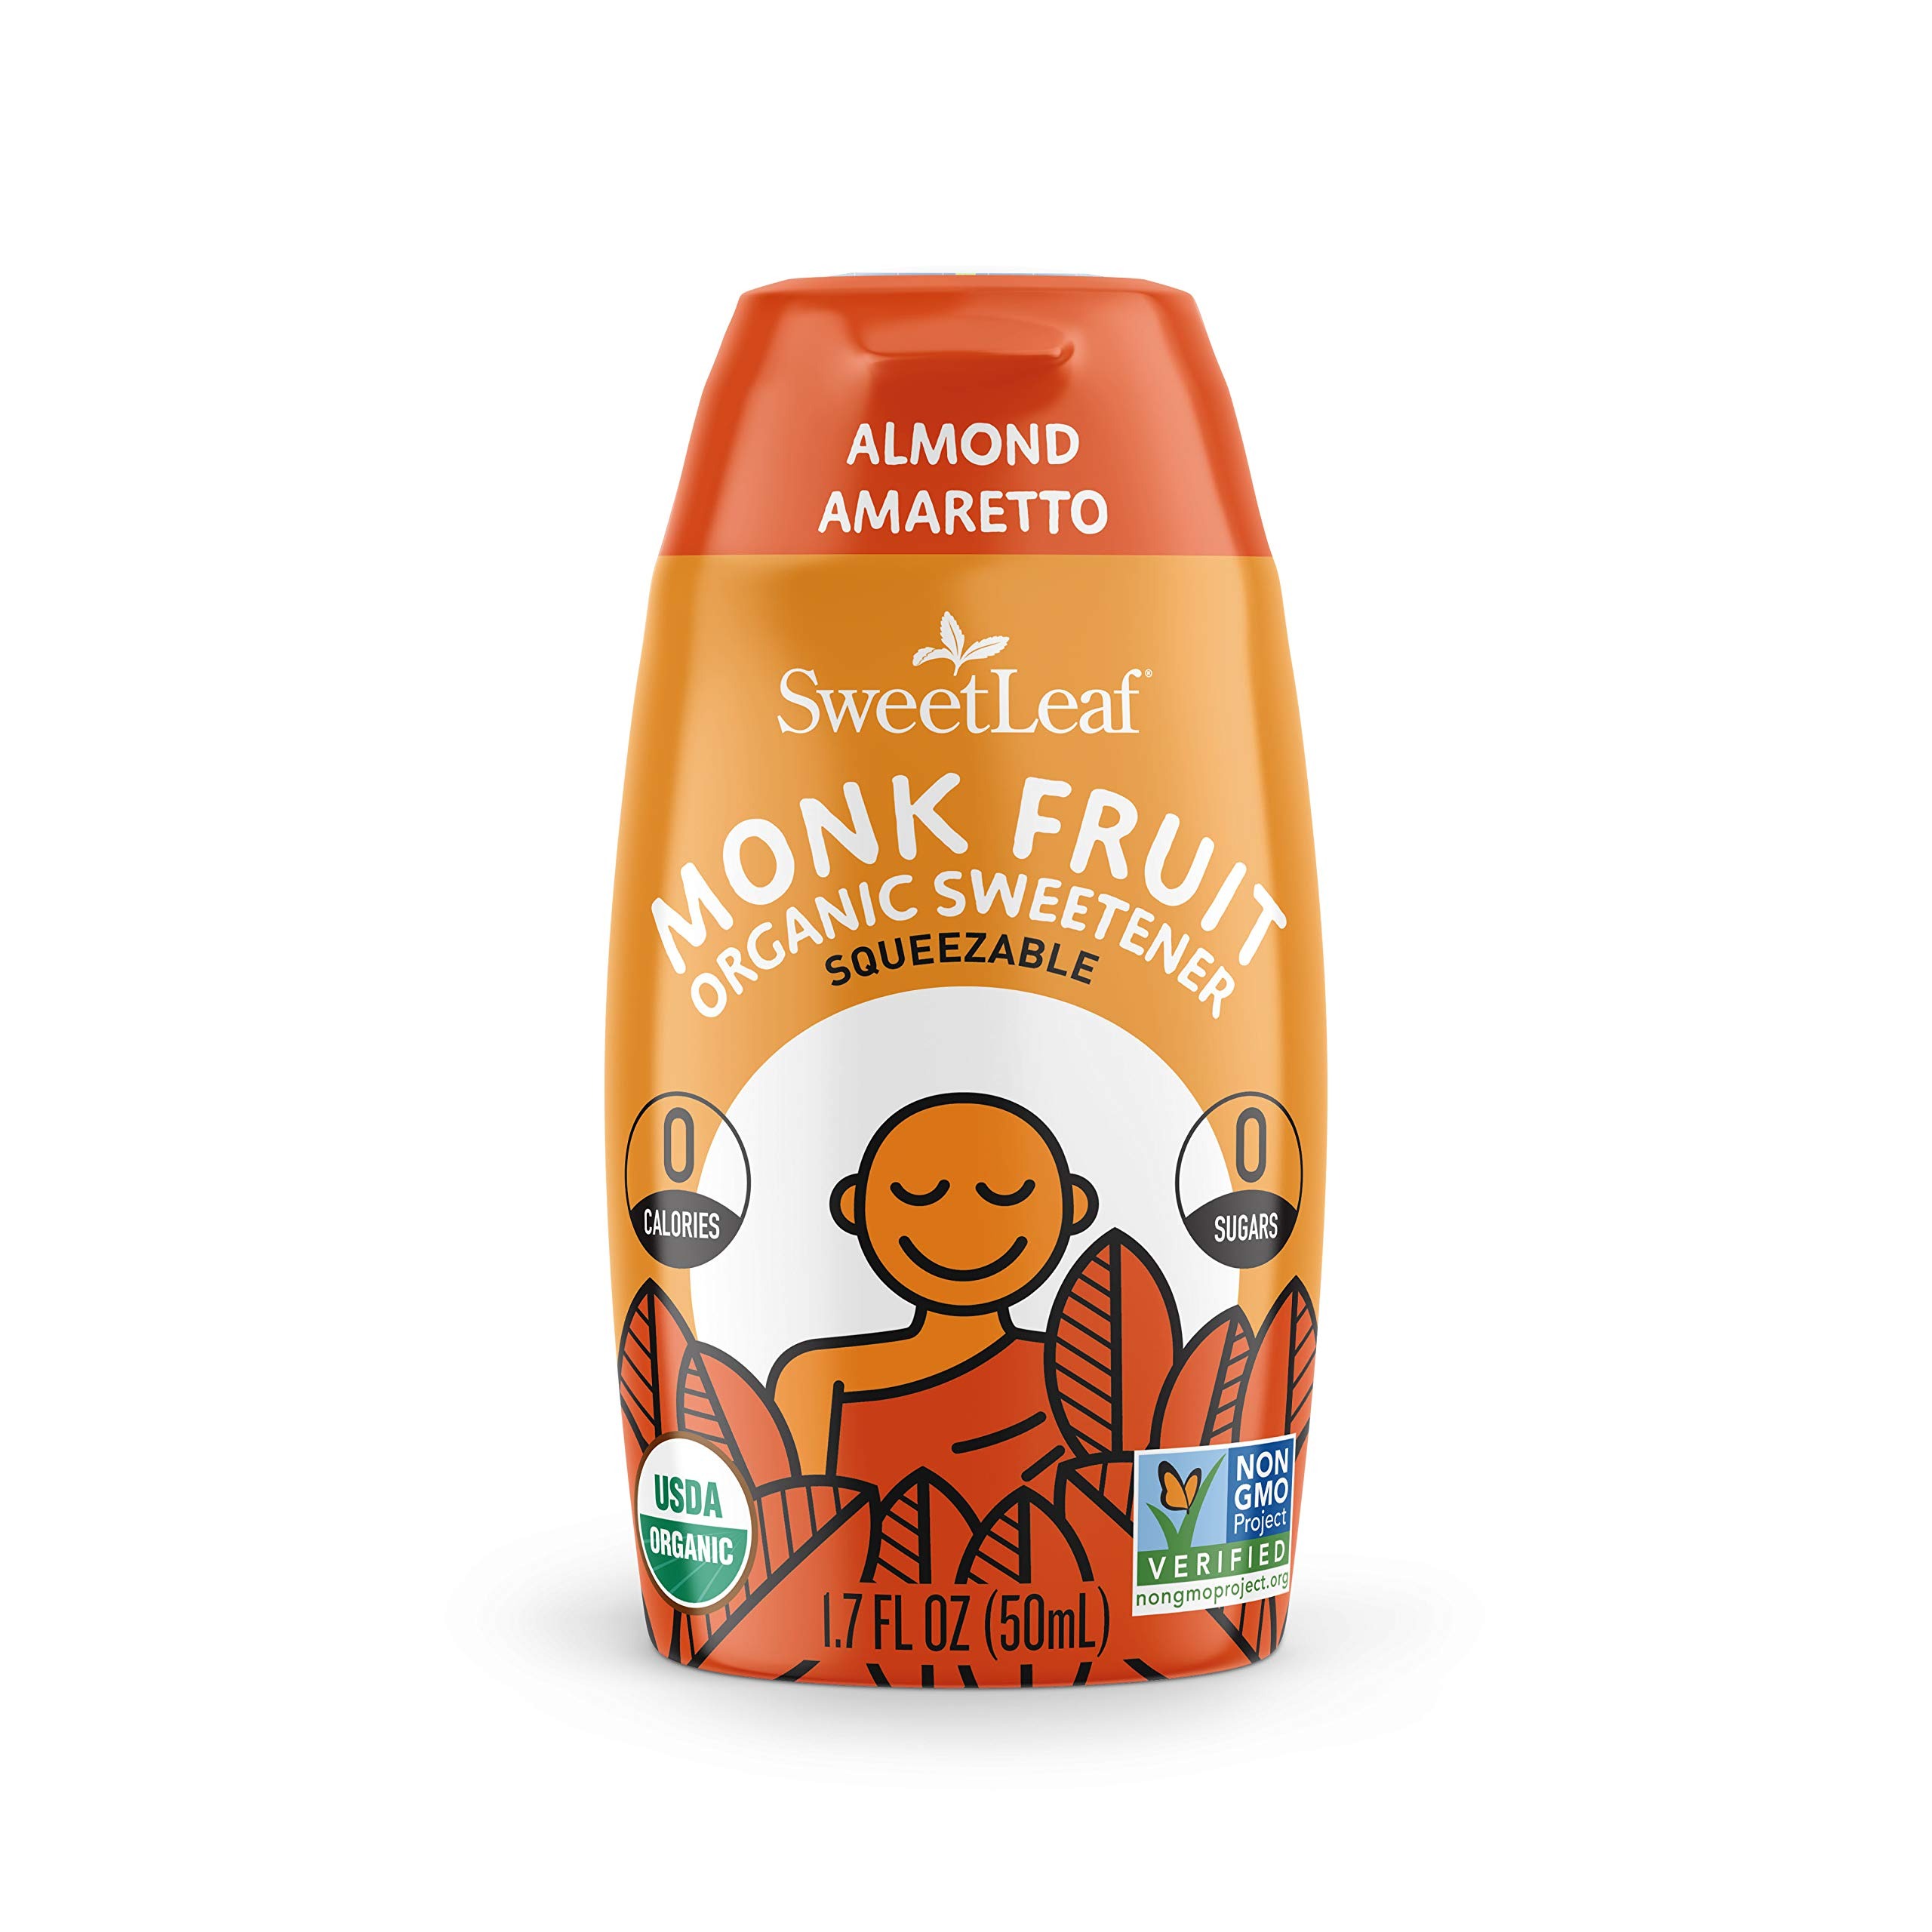
Item Name: SweetLeaf Almond Amaretto Liquid Monk Fruit - Monk Fruit Liquid Sweetener Drops, Organic Monk Fruit Extract, Zero Calorie Sweetener, Sugar Free, Keto Friendly, Erythritol Free - 1.7 Fl Oz
Bullet Point 1: ZERO CALORIE SWEETENER: Liquid Monk Fruit sweetener delivers satisfying sweetness without added sugars. Enjoy the taste you love with zero calories, perfect for enhancing your favorite recipes
Bullet Point 2: SWEETEN YOUR FAVORITES: Our Liquid Monk Fruit sweetener is a perfect zero-calorie natural sweetener alternative for coffee, smoothies, baking, and more. You're in control of every delicious choice
Bullet Point 3: CONVENIENT FOR ON THE GO: With its compact 1.7 oz squeezable bottle, SweetLeaf's Liquid Monk Fruit sweetener is perfect for on the go, so you can enjoy zero-calorie sweetness anytime, anywhere
Bullet Point 4: NO ADDED SUGAR: Replace sugar but not the taste. SweetLeaf's organic Liquid Monk Fruit Drops are naturally sweetened with no sugars, calories, or carbs, and no artificial ingredients
Bullet Point 5: PERFECT FOR EVERY LIFESTYLE: Monk Fruit Drops are keto friendly and USDA organic with zero calories or carbs. Naturally live a healthy lifestyle with sweet flavors and no artificial ingredients
Value: 1.7
Unit: Fl Oz

Price: 5.49